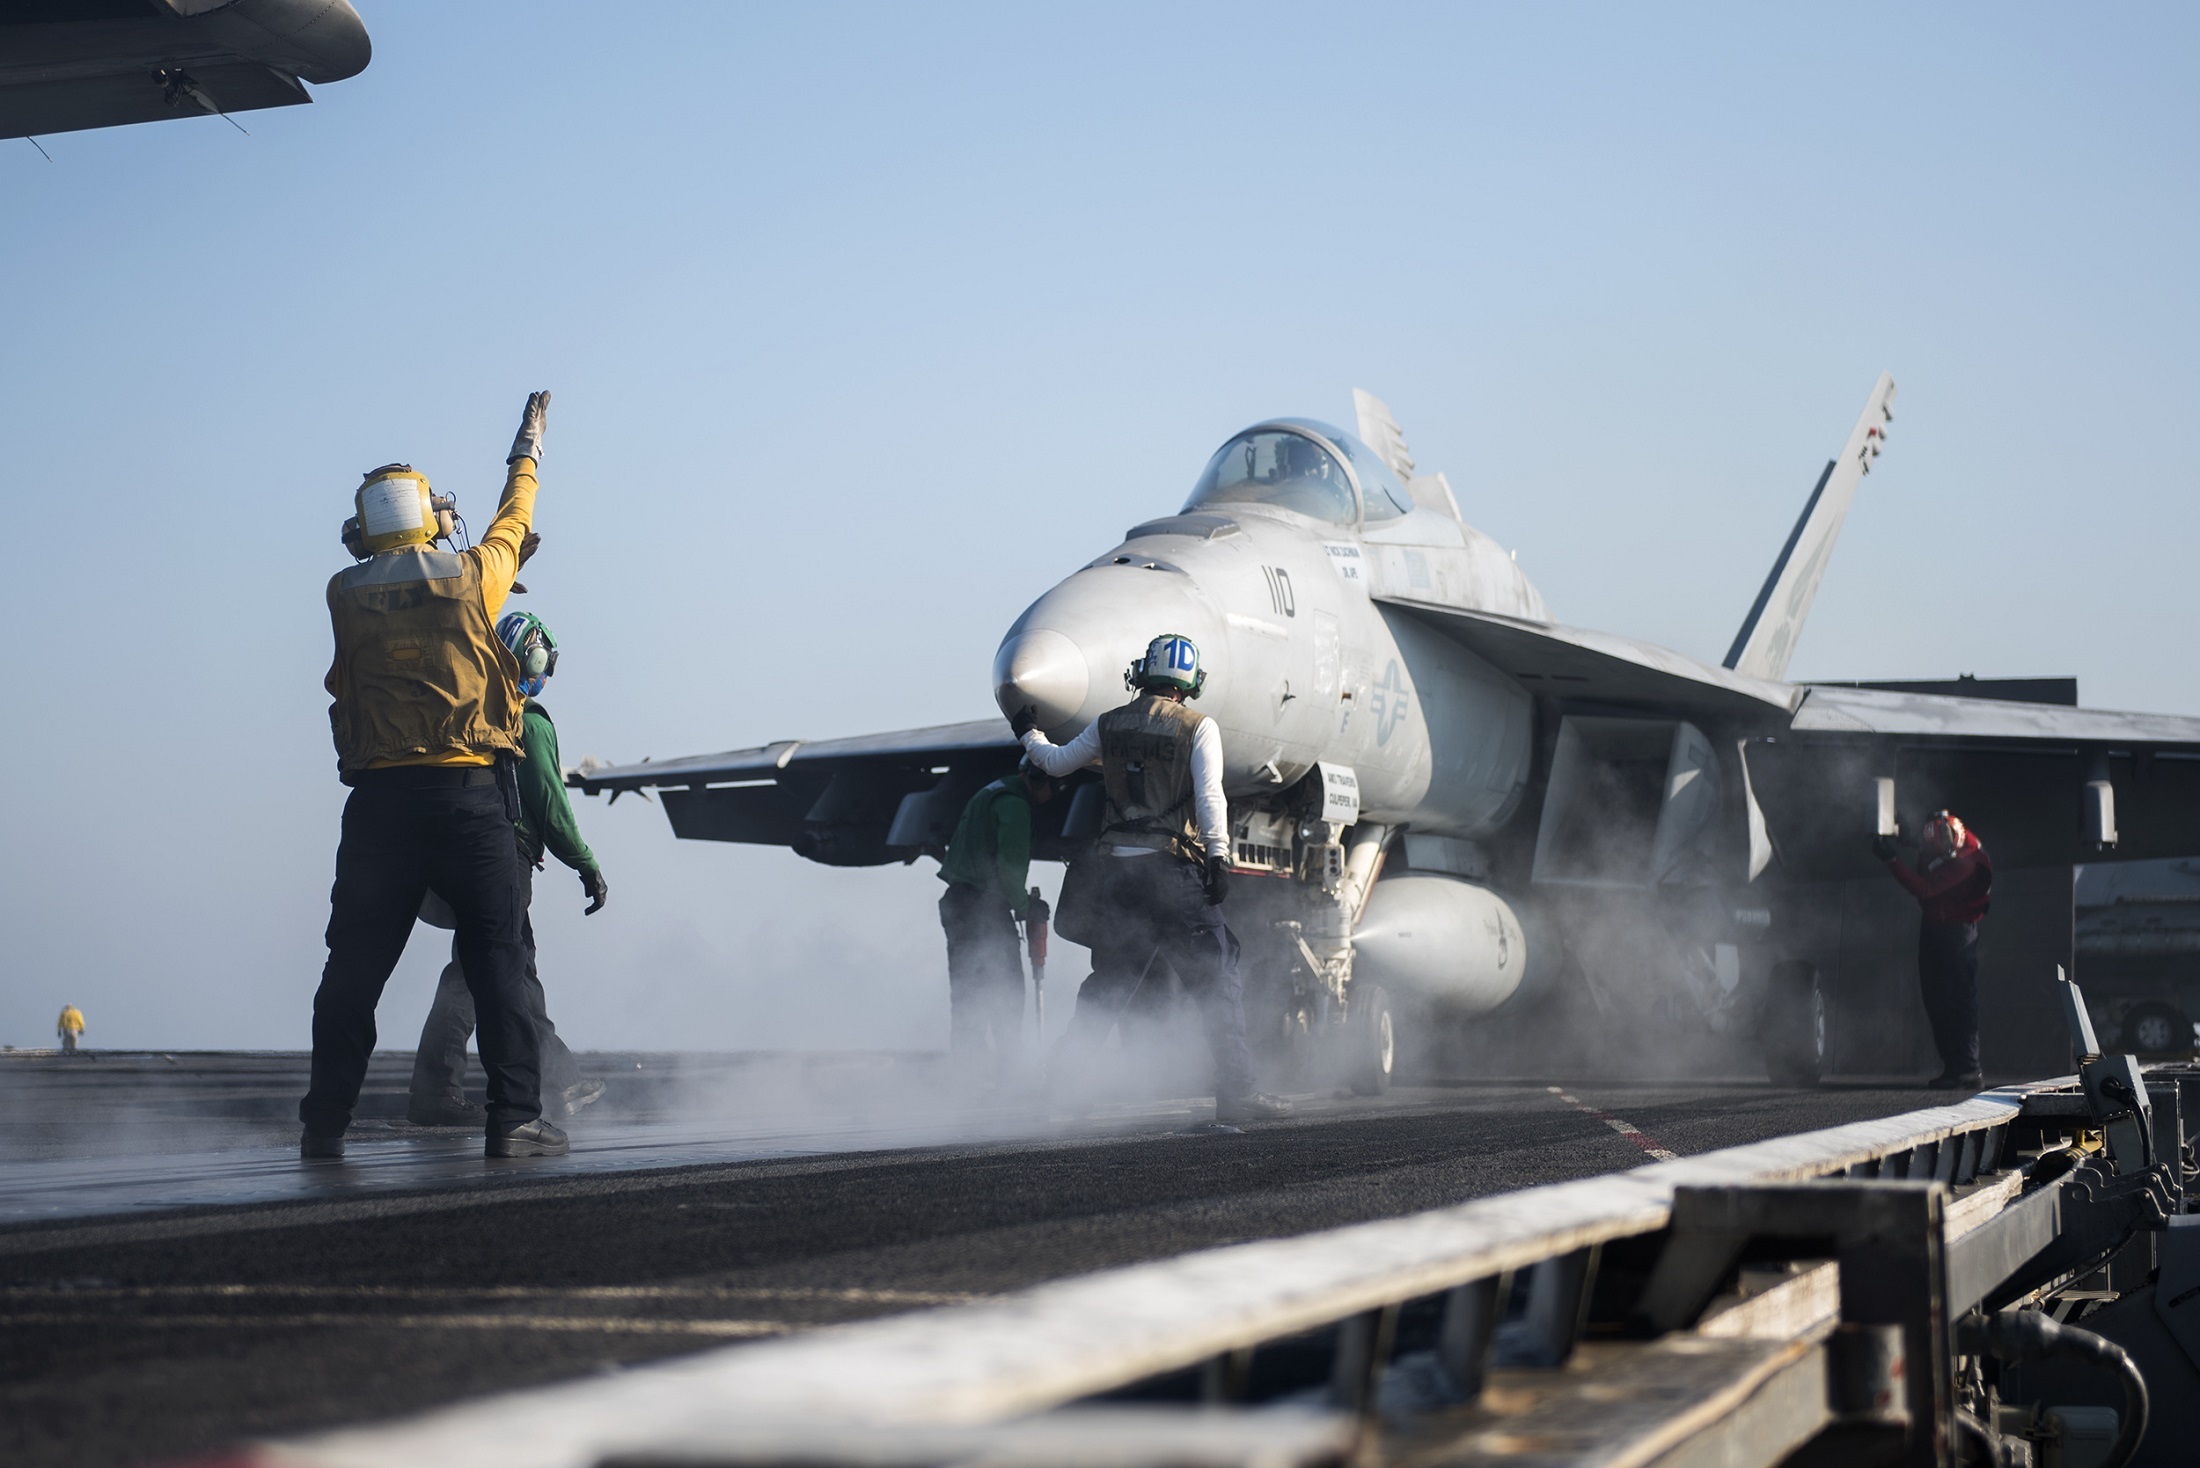
sea, ocean, ship, airplane, plane, aircraft, military, jet, vessel, vehicle, aviation, flight, launch, nautical, maritime, navy, bomber, air force, jet aircraft, aircraft carrier, fighter aircraft, military aircraft, f 18, super hornet, atmosphere of earth, aircraft engine